Contact Sam Cruise

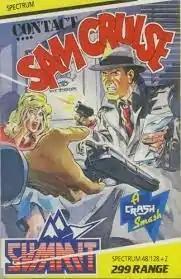
Cassette re-release

Contact Sam Cruise is an action-adventure game created by David Reidy with graphics by Keith Warrington for the ZX Spectrum and released by Microsphere in 1986. Using a modified "Skool Daze" engine, the game follows the exploits of player-controlled private detective Sam Cruise.